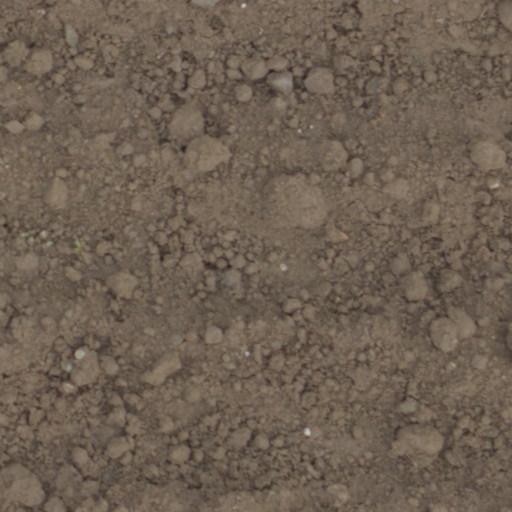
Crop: wheat